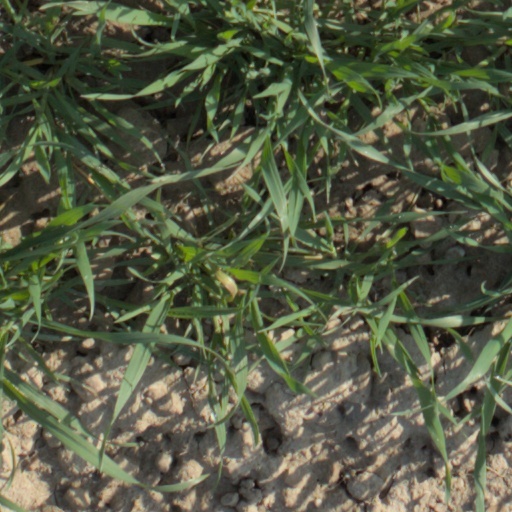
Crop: wheat